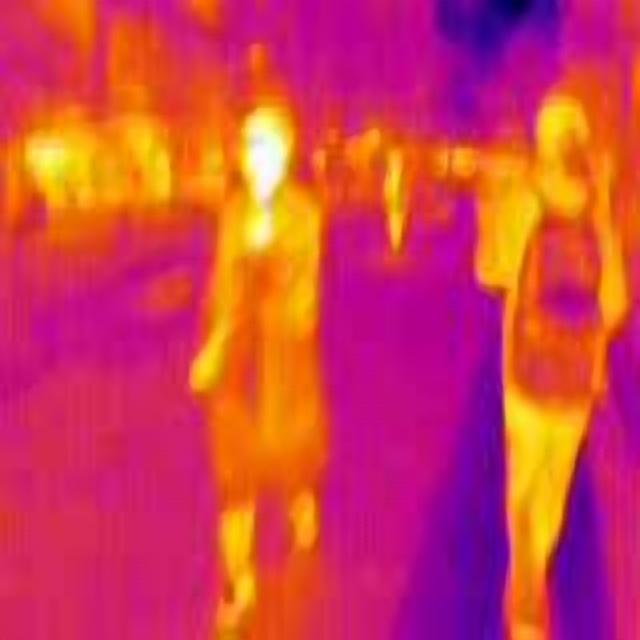
Detected objects:
label: person
label: person
label: person